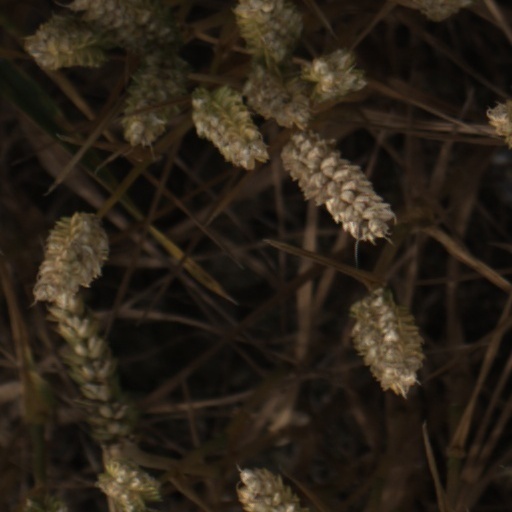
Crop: wheat